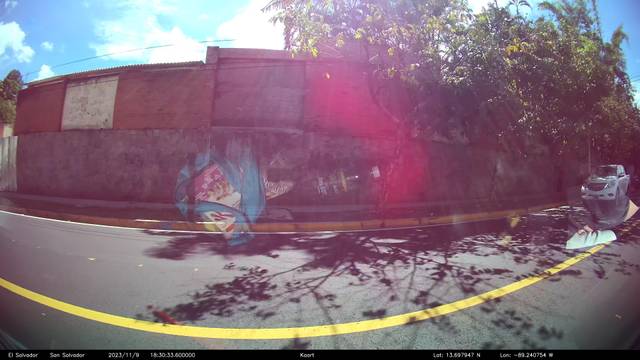
Region: El Salvador
Coordinates: 13.698, -89.241